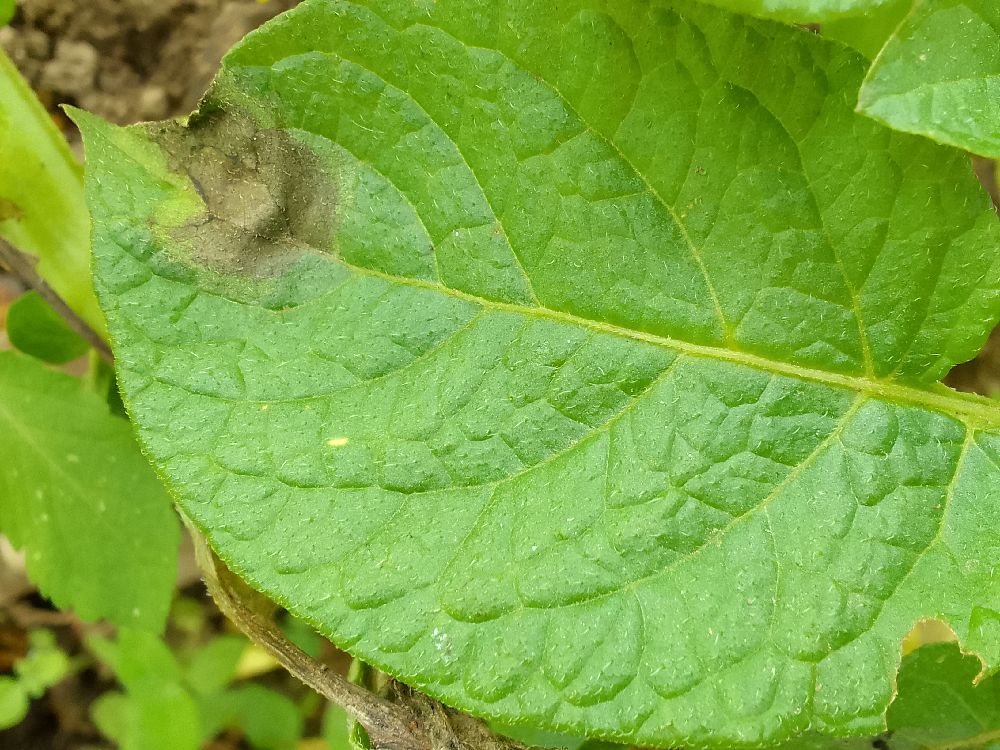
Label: Late blight